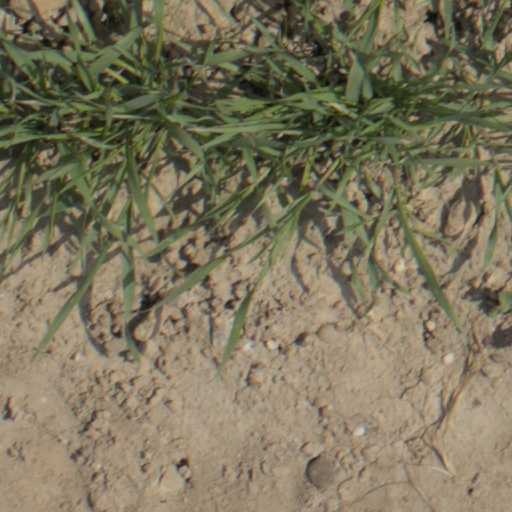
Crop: wheat